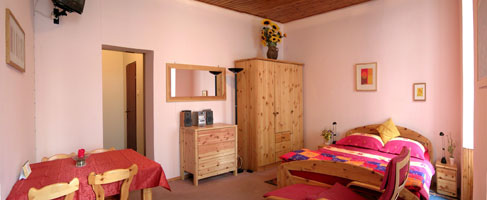
user: Given an image and a question. Answer the question in a short answer. Question: Is this a hotel room or a room in a private house? Short Answer:
assistant: private house